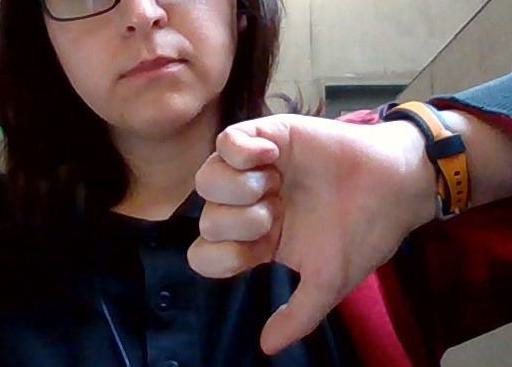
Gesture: dislike